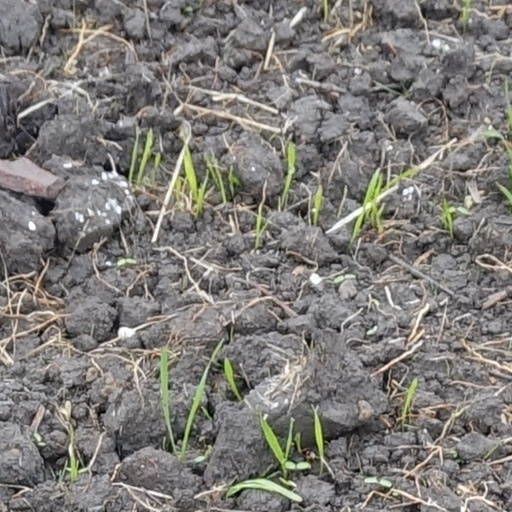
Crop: wheat